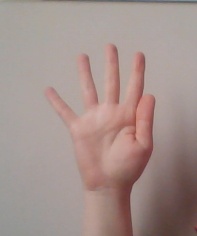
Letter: sheen